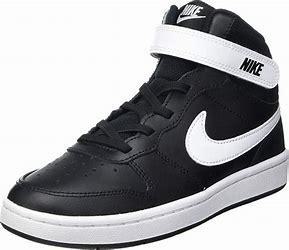
Brand: Nike
Model: Court Borough Mid 2